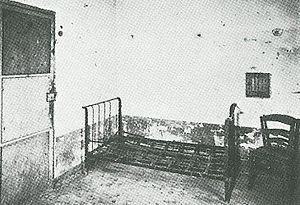
Vincent Willem van Gogh, né le 30 mars 1853 à Groot-Zundert, aux Pays-Bas, et mort le 29 juillet 1890 à Auvers-sur-Oise, en France, est un peintre et dessinateur néerlandais. Son œuvre pleine de naturalisme, inspirée par l'impressionnisme et le pointillisme, annonce le fauvisme et l'expressionnisme.